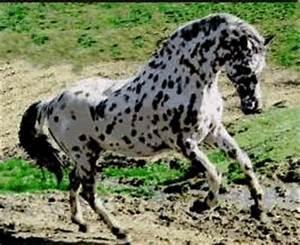
horse